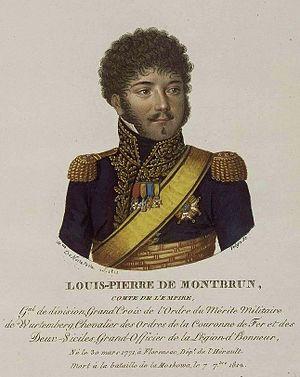
Le combat d'El Bodón se déroule le 25 septembre 1811 à El Bodón en Espagne, et oppose la cavalerie française du général de division Louis Pierre de Montbrun à un contingent anglo-portugais sous le commandement du marquis de Wellington. L'affrontement se solde par une retraite des Alliés.
Louis-Pierre de Montbrun, né le 1ᵉʳ mars 1770 à Florensac dans l'Hérault et mort le 7 septembre 1812 au cours de la bataille de la Moskova, est un général français de la Révolution et de l’Empire.